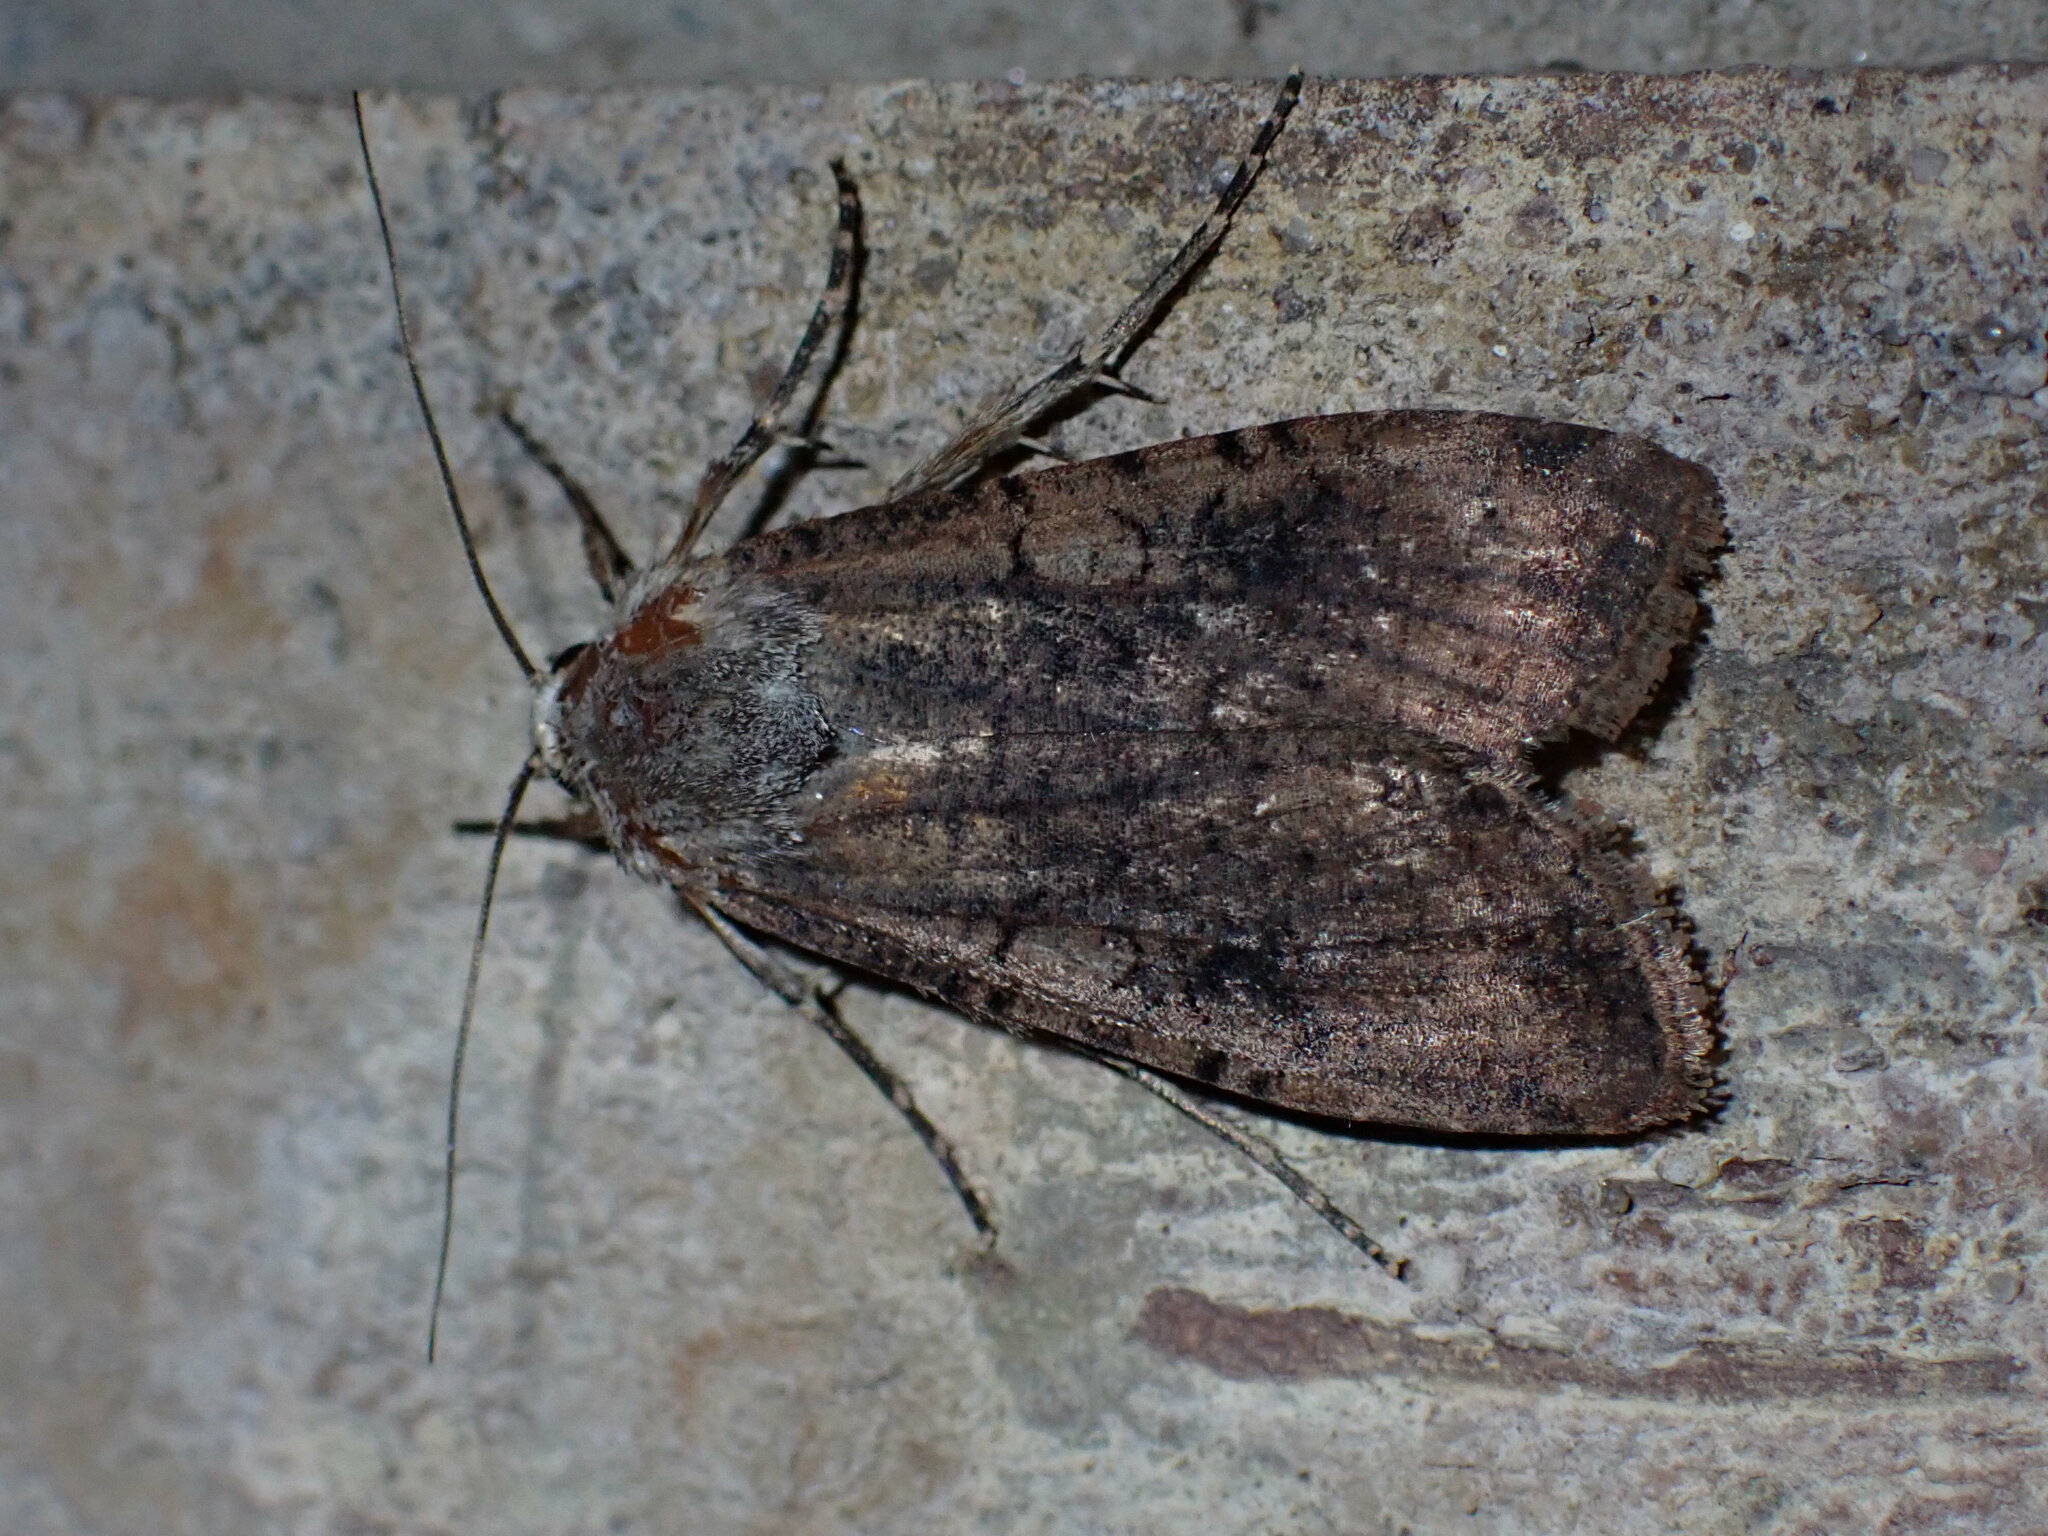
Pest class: cutworms